2012 Tour of Flanders

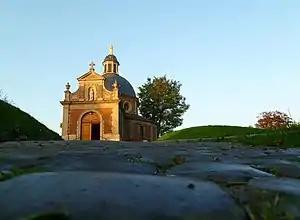
The Muur van Geraardsbergen was omitted from the race's itinerary in 2012

The course of the classic was changed drastically. The finish was changed from Meerbeke to Oudenaarde due to the result of a changed parcours to the race. Famous hills like the Muur van Geraardsbergen and the Bosberg were the final two hills in almost every edition from 1975 but were removed from the course. The new final featured the Oude Kwaremont and Paterberg, both were climbed three times. Also included in the final were the infamous Koppenberg – climbed after the first passage of the Oude Kwaremont and Paterberg – as well as the Steenbeekdries and the Kluisberg.